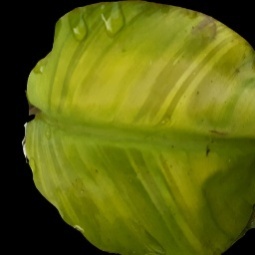
Label: Sulphur